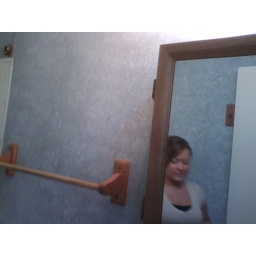
mirror in bathroom